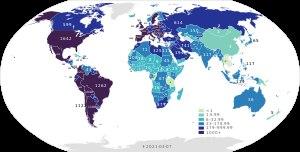
Cet article présente la situation en ce qui concerne la pandémie de maladie à coronavirus de 2019–2020, par continent puis par pays ou territoire, par ordre alphabétique.